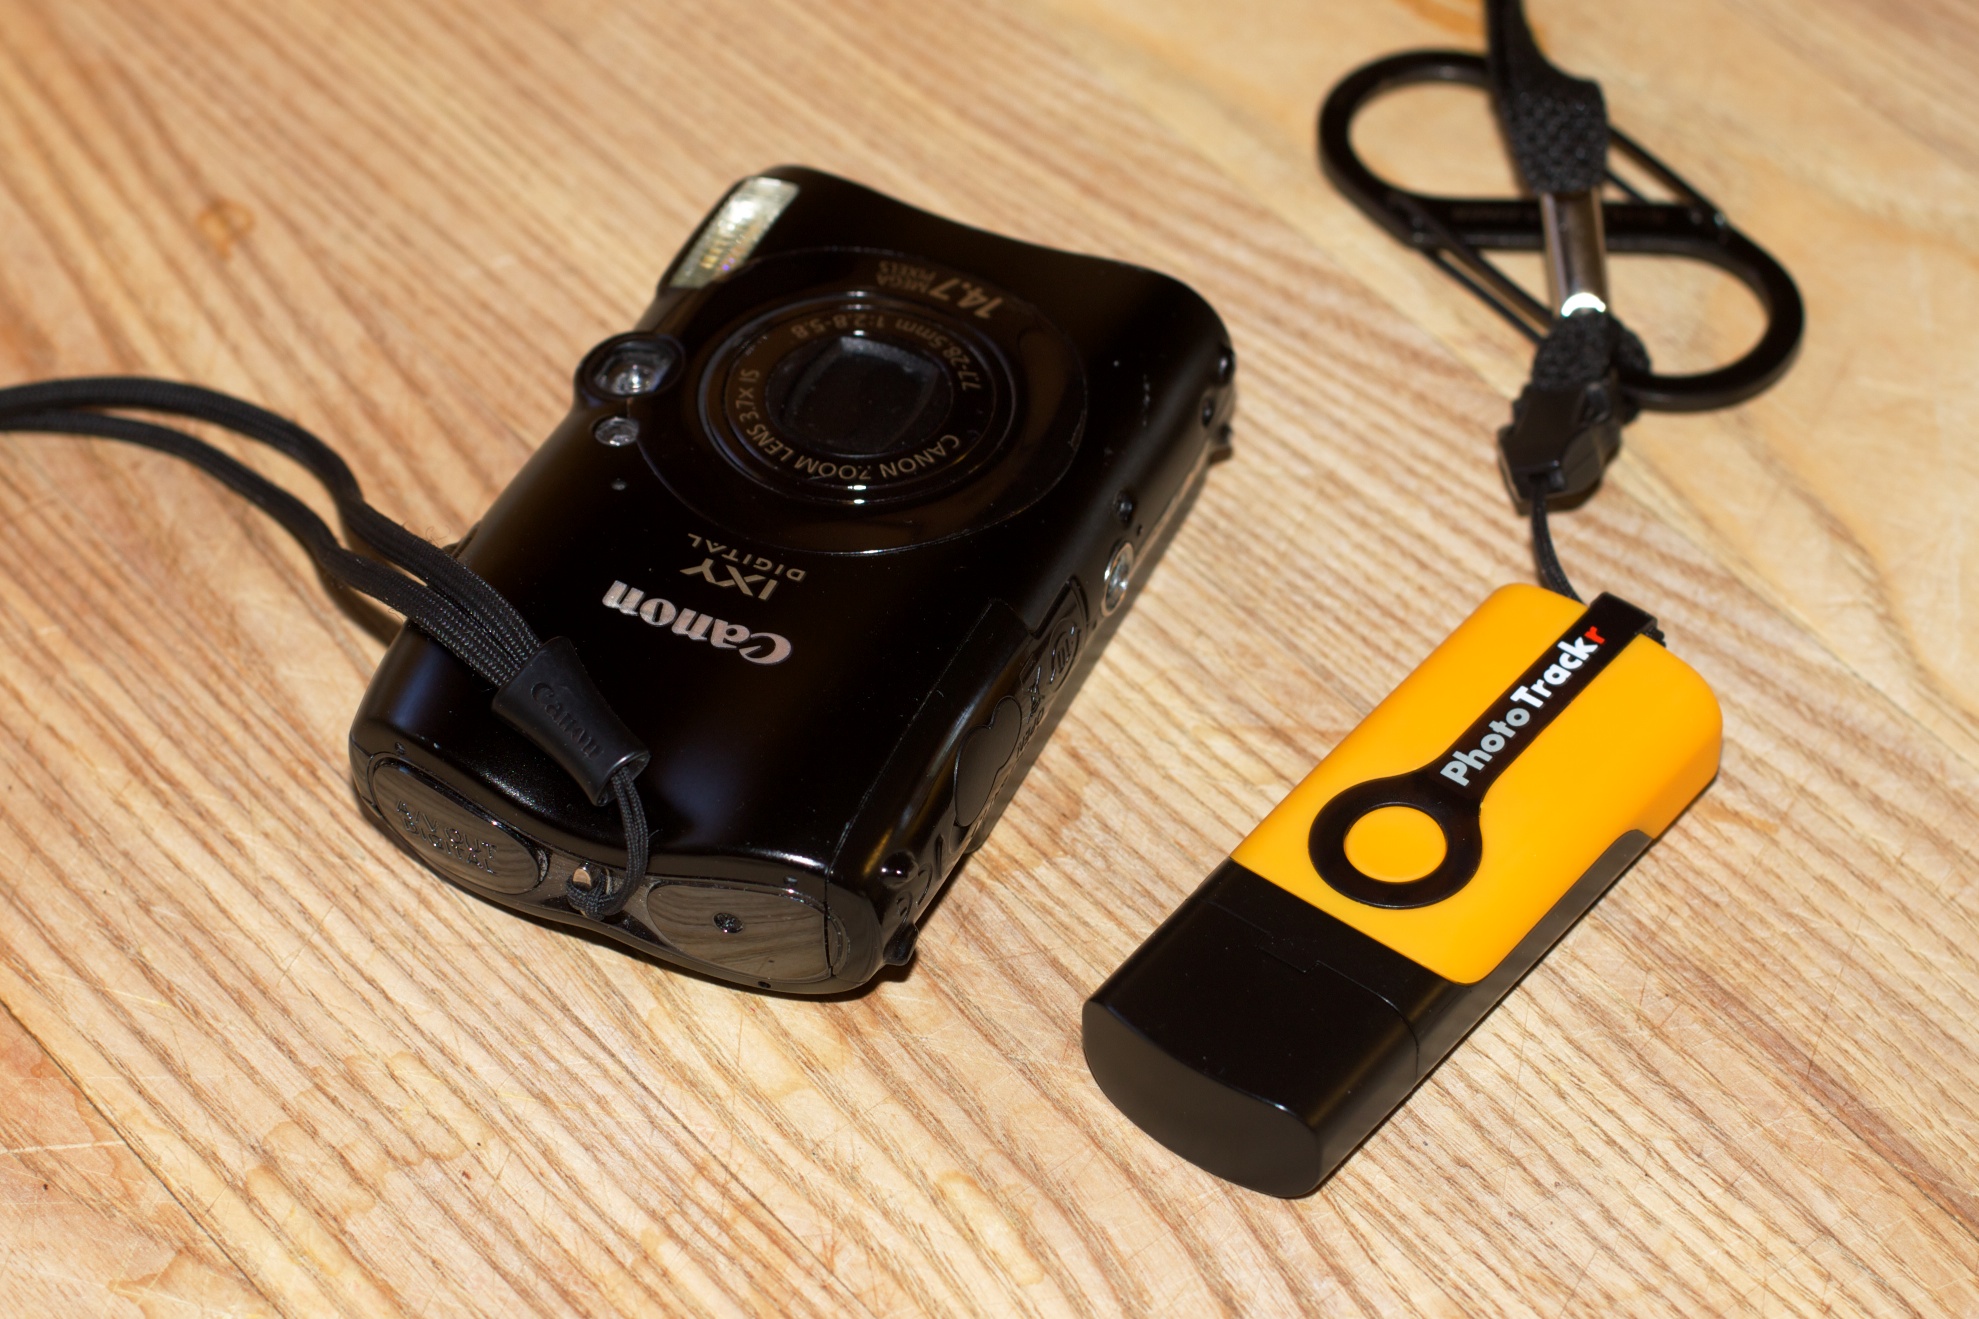
camera, digital camera, camera lens, geolocation, cameras optics, camera accessory